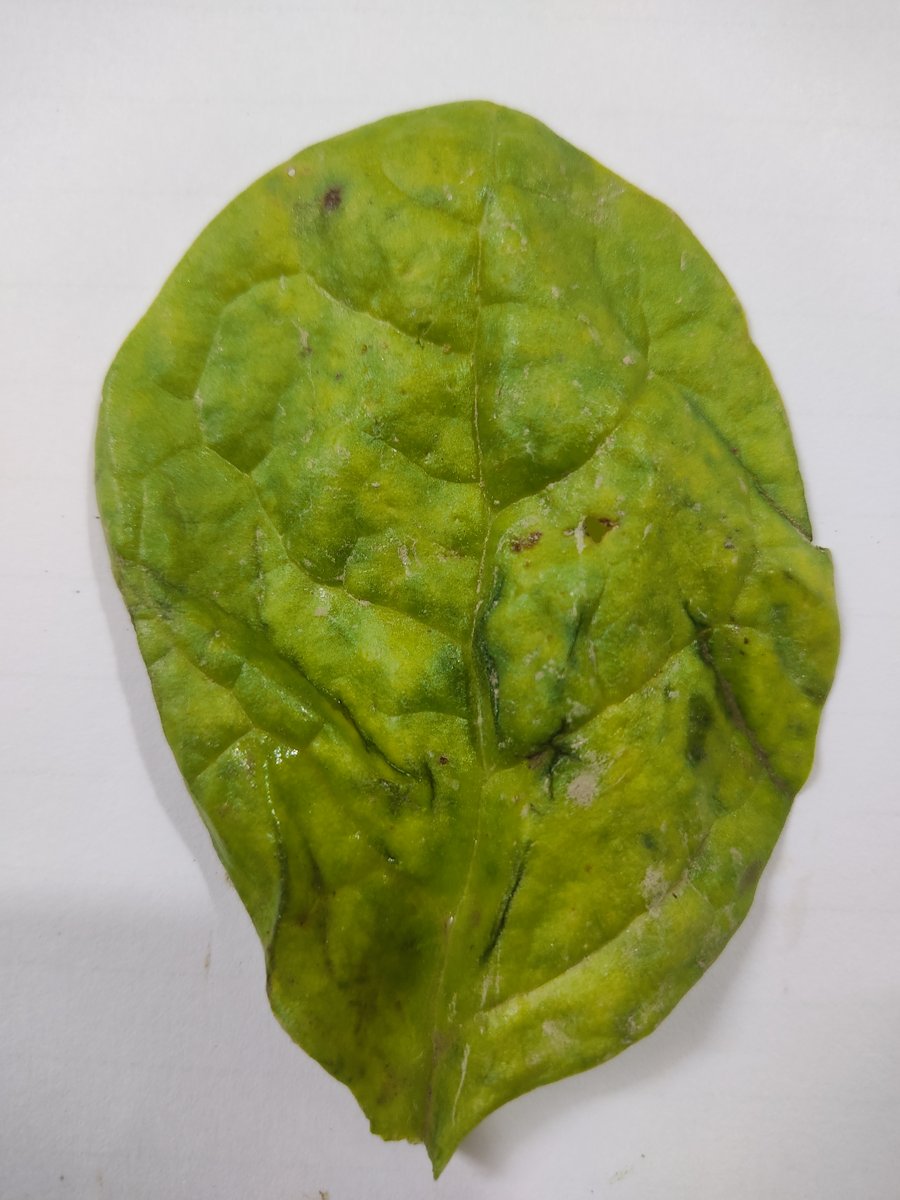
Label: Downy-Mildew